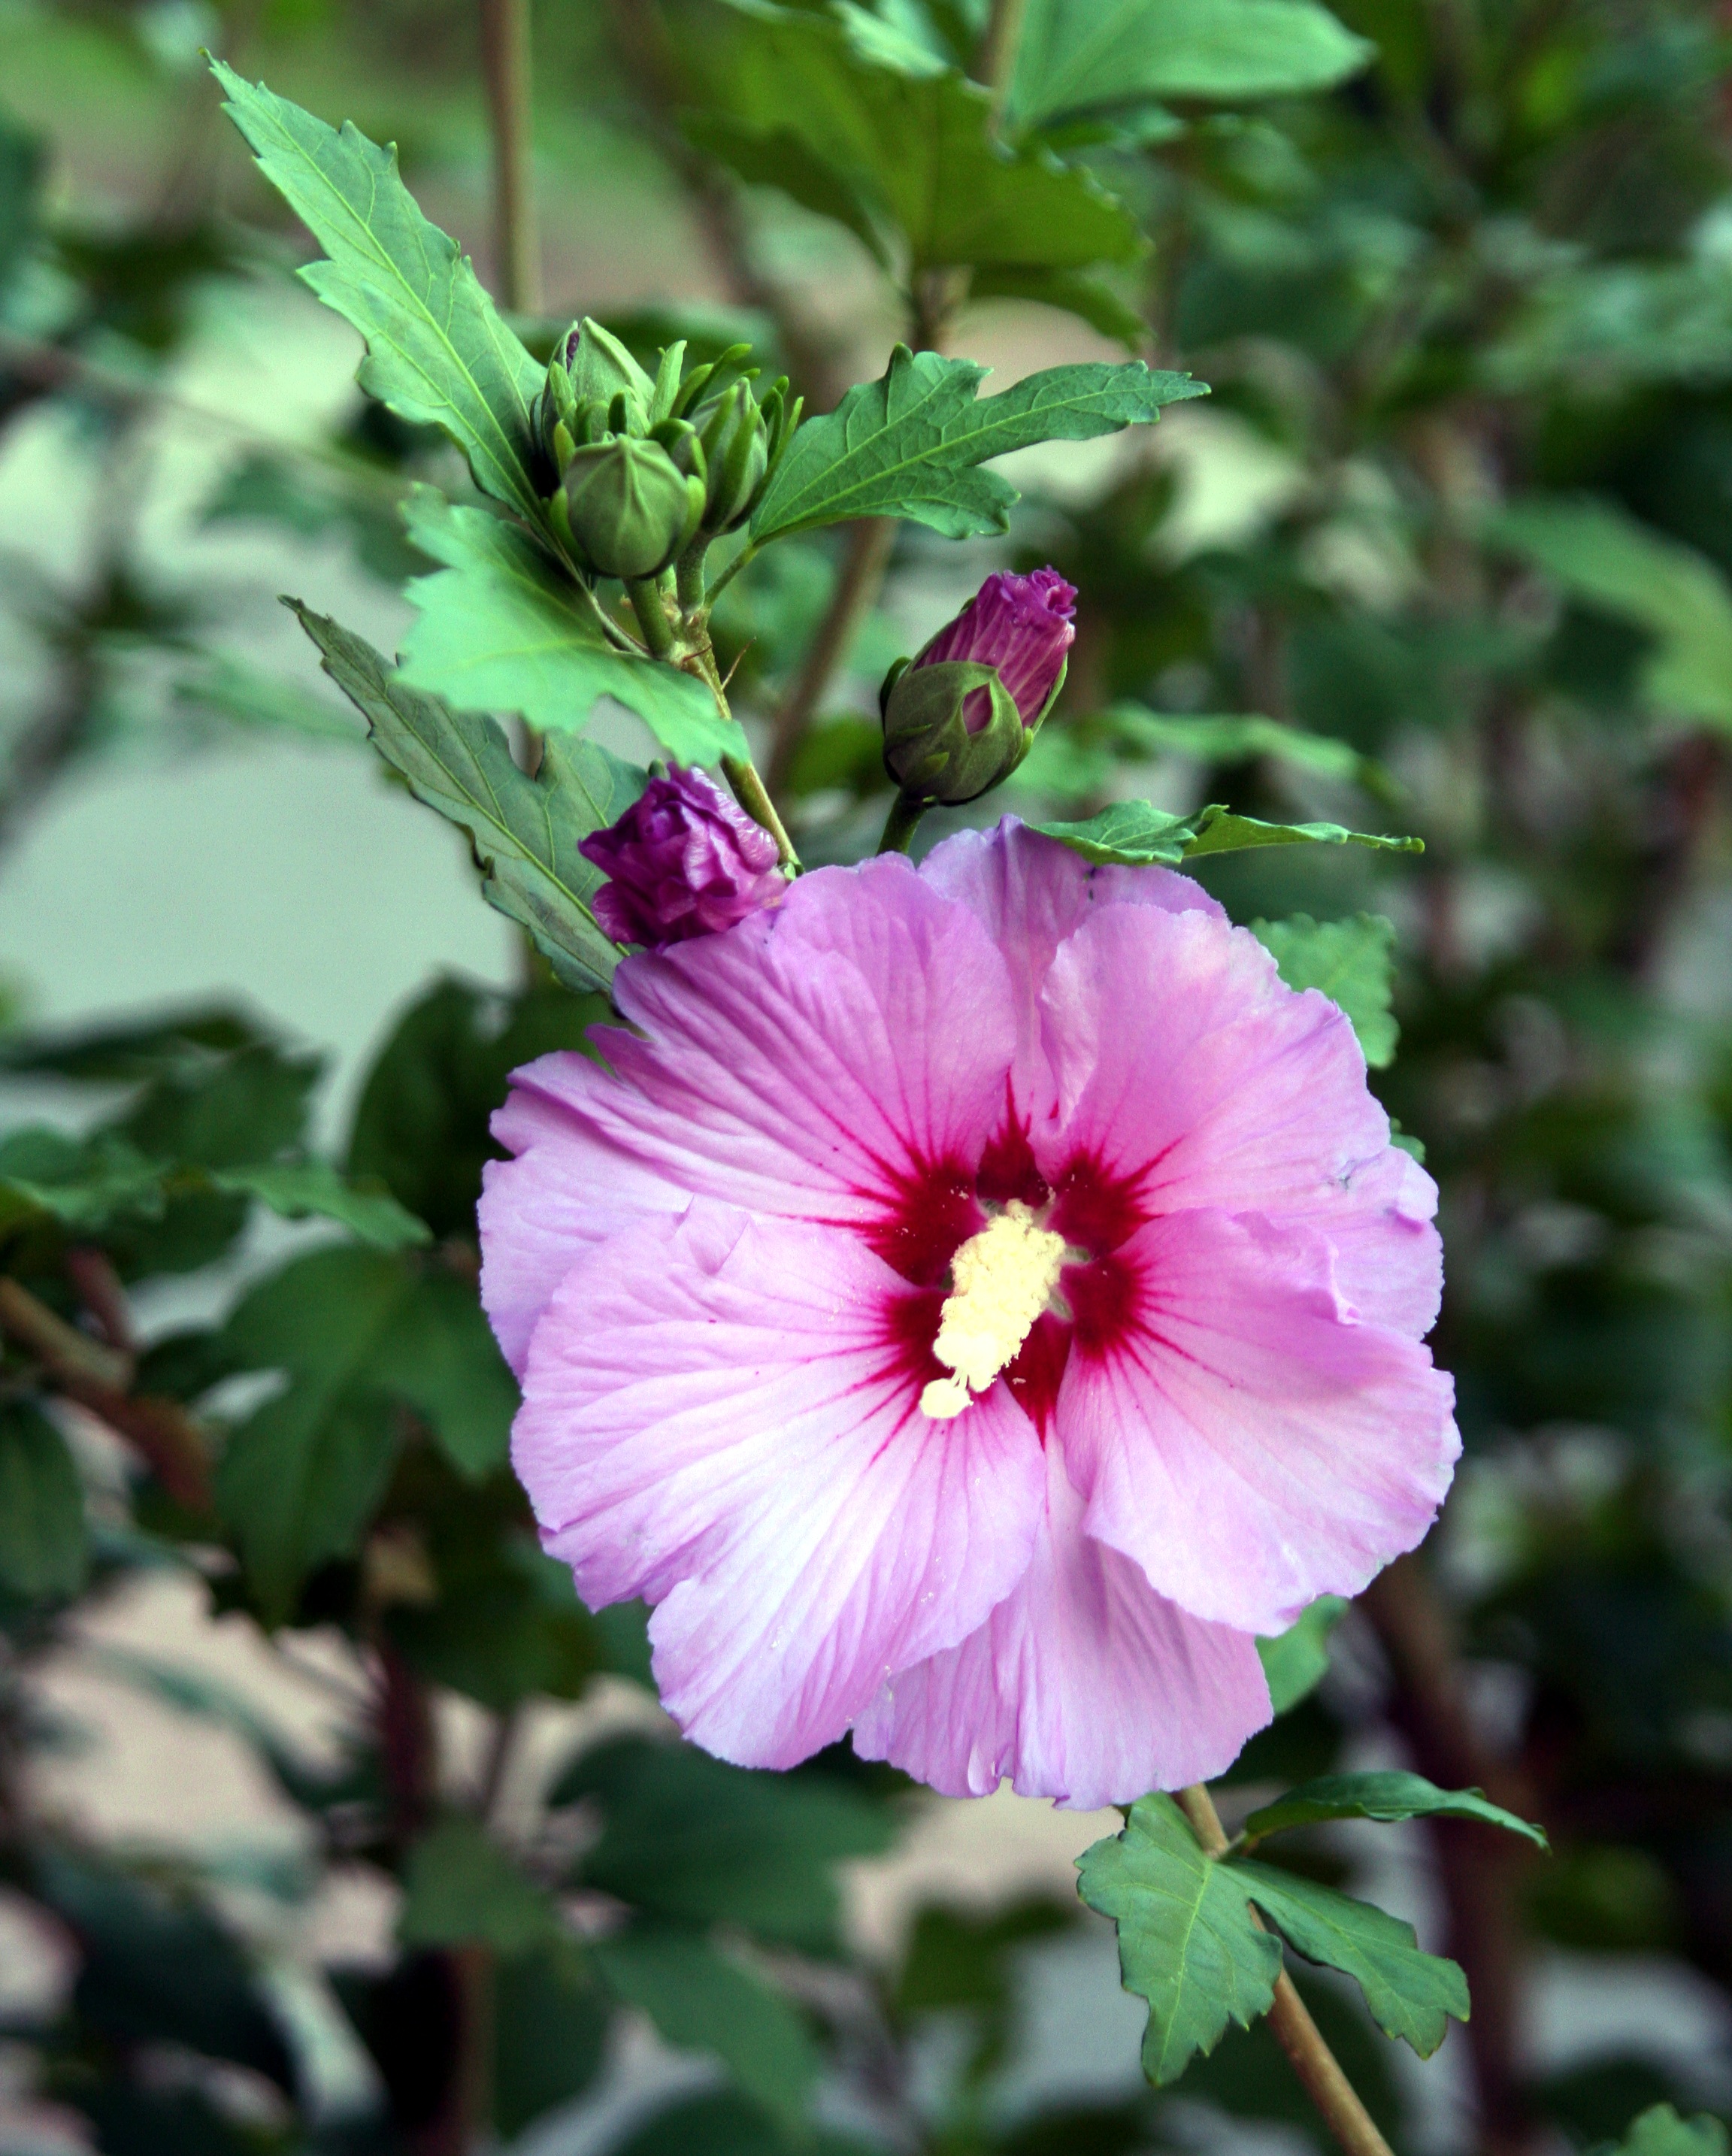
nature, plant, flower, petal, botany, garden, flora, wildflower, petals, pistil, hibiscus, malvales, hollyhocks, macro photography, flowering plant, chinese hibiscus, annual plant, land plant